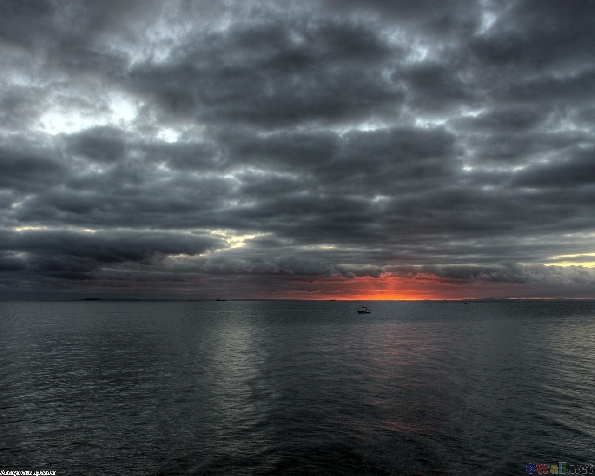
Weather: cloudy or overcast